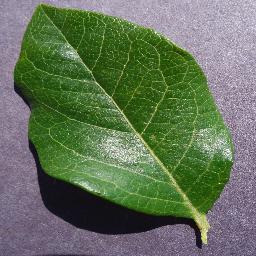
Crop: blueberry
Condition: healthy